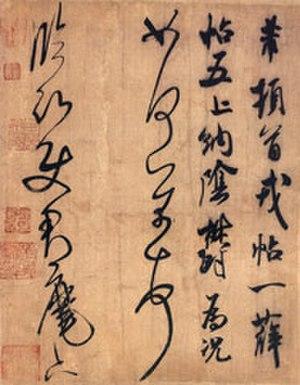
La dynastie Song est une période riche de l'histoire culturelle de la Chine, dans tous les domaines tels que les arts picturaux, la littérature, les divertissements, les codes vestimentaires, les arts culinaires et la philosophie. La culture en Chine a durant cette période largement profité de l'impressionnant essor économique et technique, avec notamment le développement de la xylographie, mais également du soutien sans modération de l'élite lettrée chinoise qui a contribué au développement culturel en finançant les artistes.